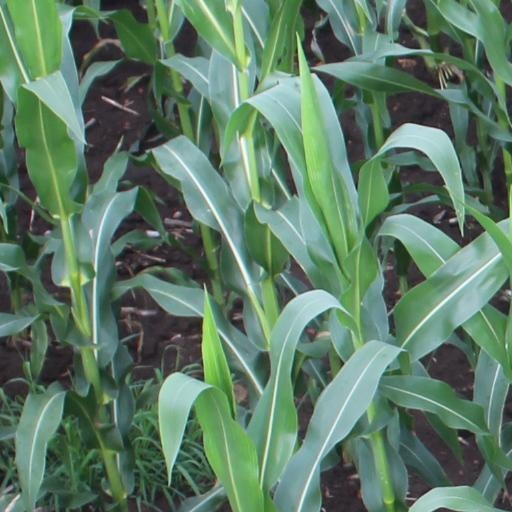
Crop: maize; corn